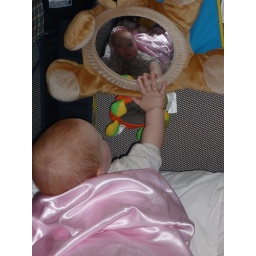
first try with the chariot. eating first try with the chariot. eating peas. sitting in a retro high chair at Dad's restaurant. anaylzing the mirror eating thai